Project A-ko 4: Final

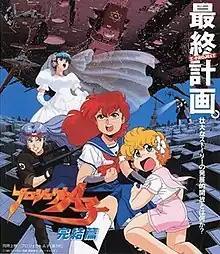

is a 1989 Japanese anime OVA release directed by Yuji Moriyama. It is the fourth installment of the "Project A-ko" series.